Charles Alan Pownall

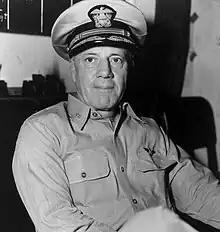

Charles Alan Pownall (October 4, 1887 – July 19, 1975) was a vice admiral in the United States Navy and Governor of Guam (May 30, 1946 – September 27, 1949). He was the third military Governor and first naval Governor of Guam following the United States recapture of the island from the Japanese. After conflict with the Guam Congress in 1948, Pownall replaced many Congressmen with his own appointments, whom the Guamanians refused to recognize. The ensuing protest persuaded President Truman to transfer control of the island away from the Navy. As a consequence, Charles Pownall was the last military governor of Guam.